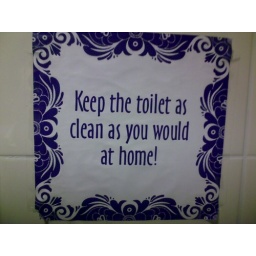
Seen in office building in Utrecht